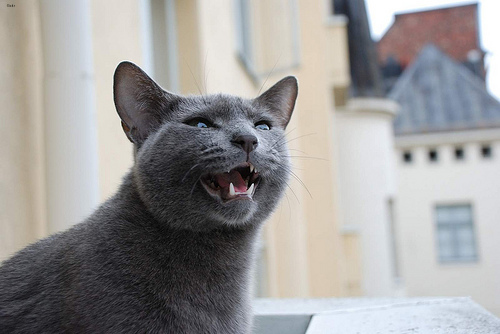
Breed: russian blue